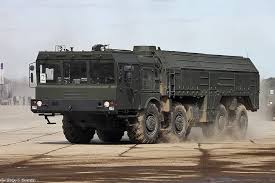
Label: Iskander